Hélène Fleury-Roy

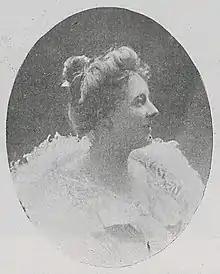
Hélène Fleury circa 1904 (photo by Eugène Pirou).

Hélène-Gabrielle Fleury-Roy (21 June 1876 – 18 April 1957) was a French composer and the first woman to gain a prize at the prestigious Prix de Rome for composition.